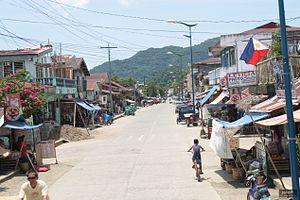
Caramoan est une municipalité de la province de Camarines Sur, aux Philippines.